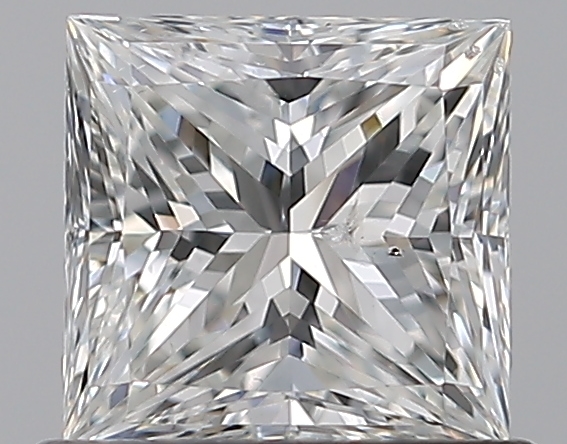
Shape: princess
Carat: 0.8
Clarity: SI1
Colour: F
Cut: EX
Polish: EX
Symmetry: VG
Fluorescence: N
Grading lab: GIA
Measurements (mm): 5.28 x 5.11 x 3.75